Shia villages in Palestine

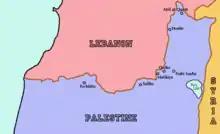
Locations of the seven Shia villages in Mandatory Palestine after they were transferred from Greater Lebanon.

In 1923 and 1924, France and the United Kingdom re-adjusted the boundary between Greater Lebanon and Mandatory Palestine after years of negotiations. As part of this change, seven villages in which the population was predominantly Shia Muslim (i.e., Metouali) were transferred to Palestine: Tarbikha, Saliha, Malkiyeh, Nabi Yusha, Qadas, Hunin, and Abil al-Qamh. Having come under British control, the residents were classified as Palestinians in 1926, one year after the United Kingdom issued Palestinian Citizenship Order 1925. During the 1948 Arab–Israeli War, all of these villages were depopulated by Israel and the majority of their inhabitants fled to Lebanon, where they were registered as Palestinian refugees.